1985 Lazio regional election

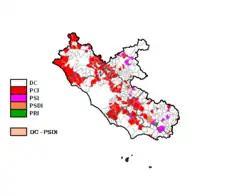
Largest party by municipality

Christian Democracy resulted the largest party, ahead of the Italian Communist Party. After the election Sebastiano Montali, a Socialist, formed a government which included Christian Democracy. In 1987 Montali was replaced by Bruno Landi, a former Socialist President, who led the Region until 1990.